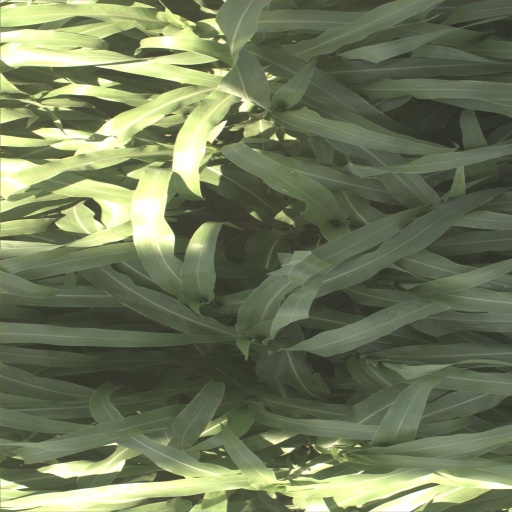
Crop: sorghum